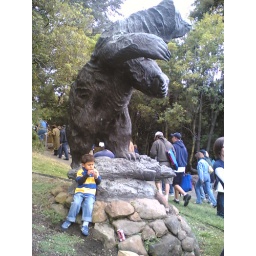
Hot dog in front of the cal bear